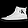
Label: Sneaker